Orphic Hymns

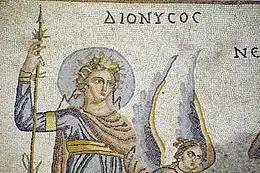
Mosaic of Dionysus, the deity featured most prominently in the "Orphic Hymns", from the House of Poseidon in Zeugma, 3rd century AD

It is widely accepted in modern scholarship that the "Orphic Hymns" were composed in Asia Minor (located in modern-day Turkey). The most significant piece of evidence linking the collection to this region is the inclusion of deities – such as Mise, Hipta, and Melinoë – who are attested only in western Asia Minor, and whose presence in inscriptions from the area indicate they were the subject of worship there. The prominence given in the collection to deities associated with the sea, as well as the concern displayed towards the sea and its perils, indicate that the "Hymns" were probably composed somewhere near the coast of Asia Minor.